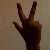
The image shows a hand gesture representing the number 3 in Indian Sign Language.